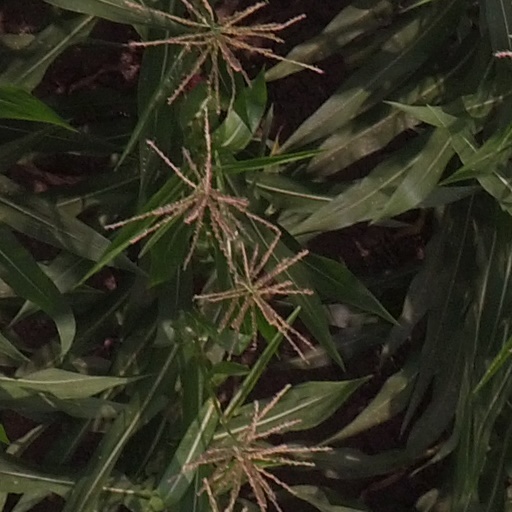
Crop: maize; corn